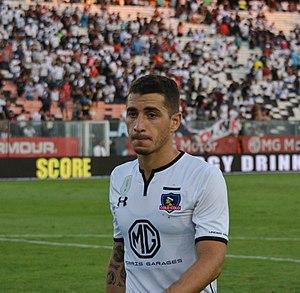
Carlos Emilio Carmona Tello est un footballeur international chilien né le 21 février 1987 à Coquimbo au Chili évoluant au poste de milieu de terrain au Colo-Colo.